Sergey Panteleev

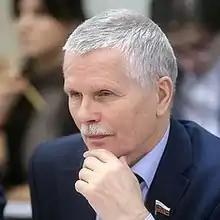

Sergey Mikhailovich Panteleev (born 4 July 1951, Zapolye, Babayevsky District) is a Russian political figure and a deputy of the 7th and 8th State Dumas.